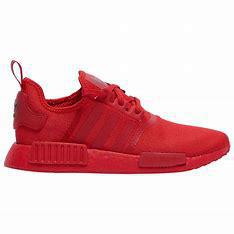
Brand: Adidas
Model: NMD_V3